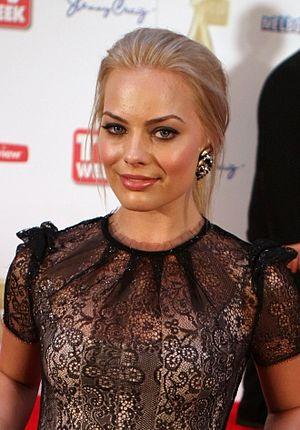
Margot Robbie [ˈmɑːɹɡoʊ ˈɹɒbi], née le 2 juillet 1990 à Dalby, est une actrice et productrice australienne.